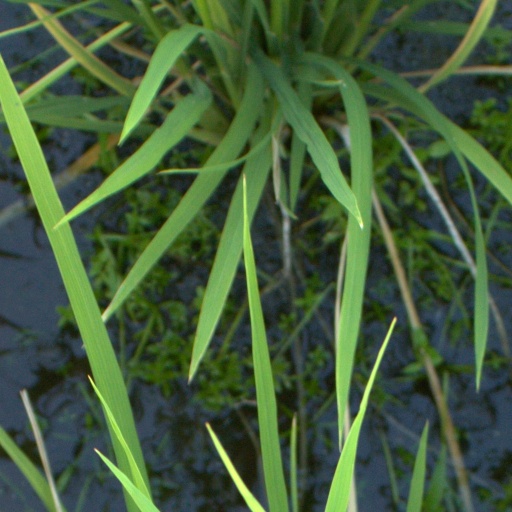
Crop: rice